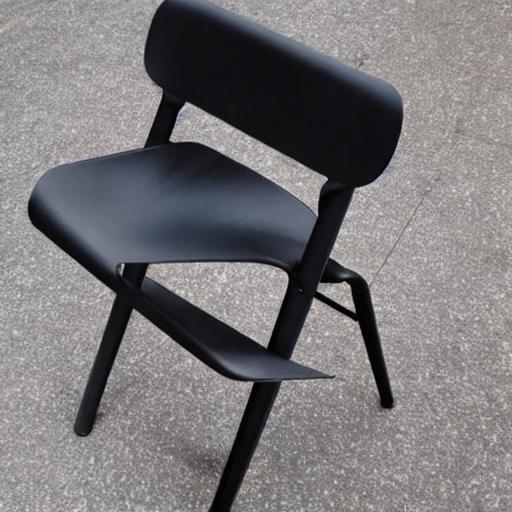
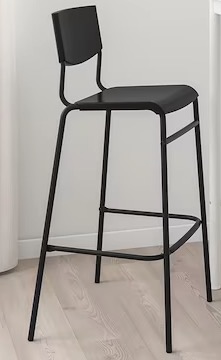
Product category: stool
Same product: no